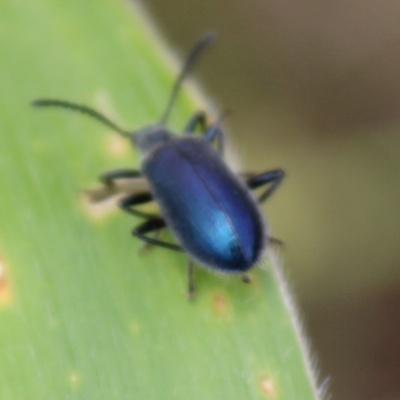
Crop: Maize
Condition: leaf beetle